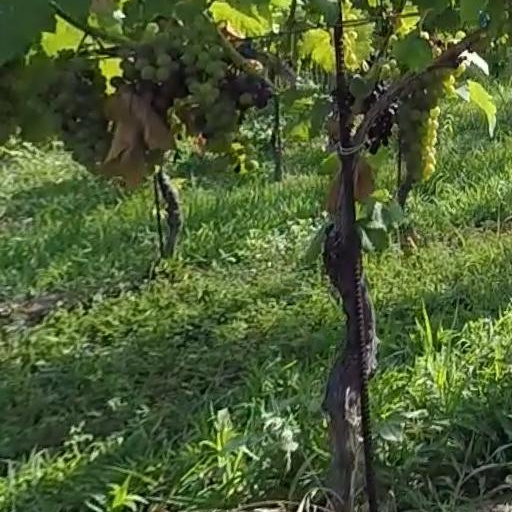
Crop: grape